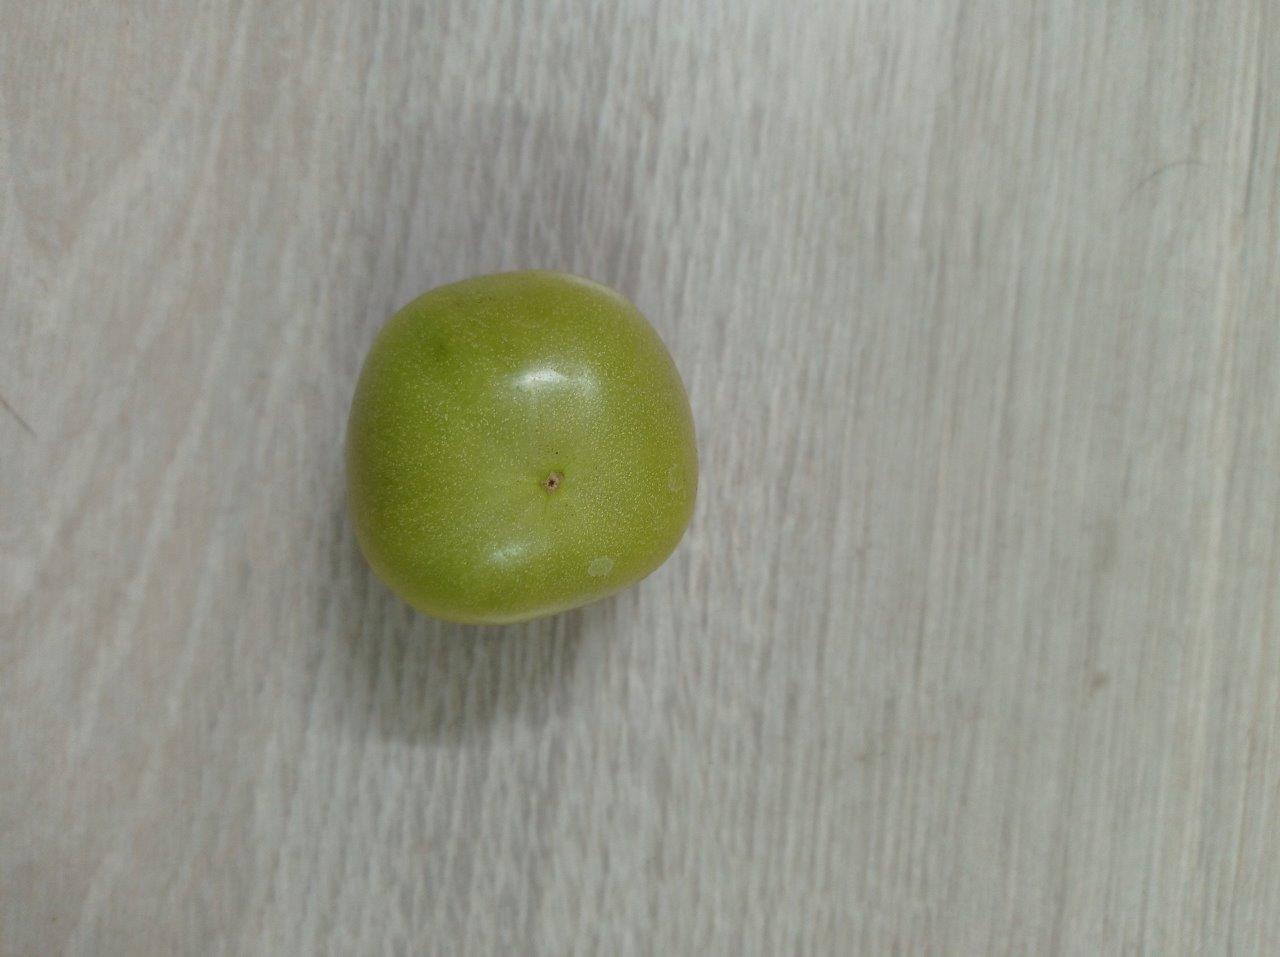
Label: Fresh